Edward Otho Cresap Ord II

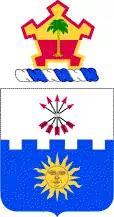
The 22nd Infantry Regiment coat of arms

Second Lieutenant Ord of the 22nd Infantry served in the Indian campaigns in Texas in 1880, and later commanded the Seminole Indian scouts in 1882 to about 1890. Since 1870, the U.S. Army invited Black Seminoles to return from Mexico to serve as army scouts for the United States. The Seminole Negro Indian Scouts (originally a black unit despite the name) played a lead role in the Texas Indian Wars of the 1870s. The scouts became famous for their tracking abilities and feats of endurance. Four men were awarded the Medal of Honor. They served as advance scouts for the commanding white officers and the all-black units known as the Buffalo Soldiers, with whom they were closely associated. After the close of the Texas Indian Wars, the scouts remained stationed at Fort Clark in Brackettville, Texas.